Guillermo Ochoa

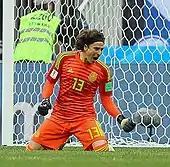
Ochoa celebrating against Germany at the 2018 FIFA World Cup

In May 2018, Ochoa was named in the squad for the 2018 World Cup. In Mexico's opener against Germany, Ochoa made a total of nine saves, notably pushing a goal-bound Toni Kroos free-kick onto the crossbar, and ultimately securing a clean sheet in the 1–0 victory. He went on to play in all four of Mexico's games, making a total of 25 saves, more than any other goalkeeper in the tournament with the exception of Belgium's Thibaut Courtois, who managed 27 saves in seven games.